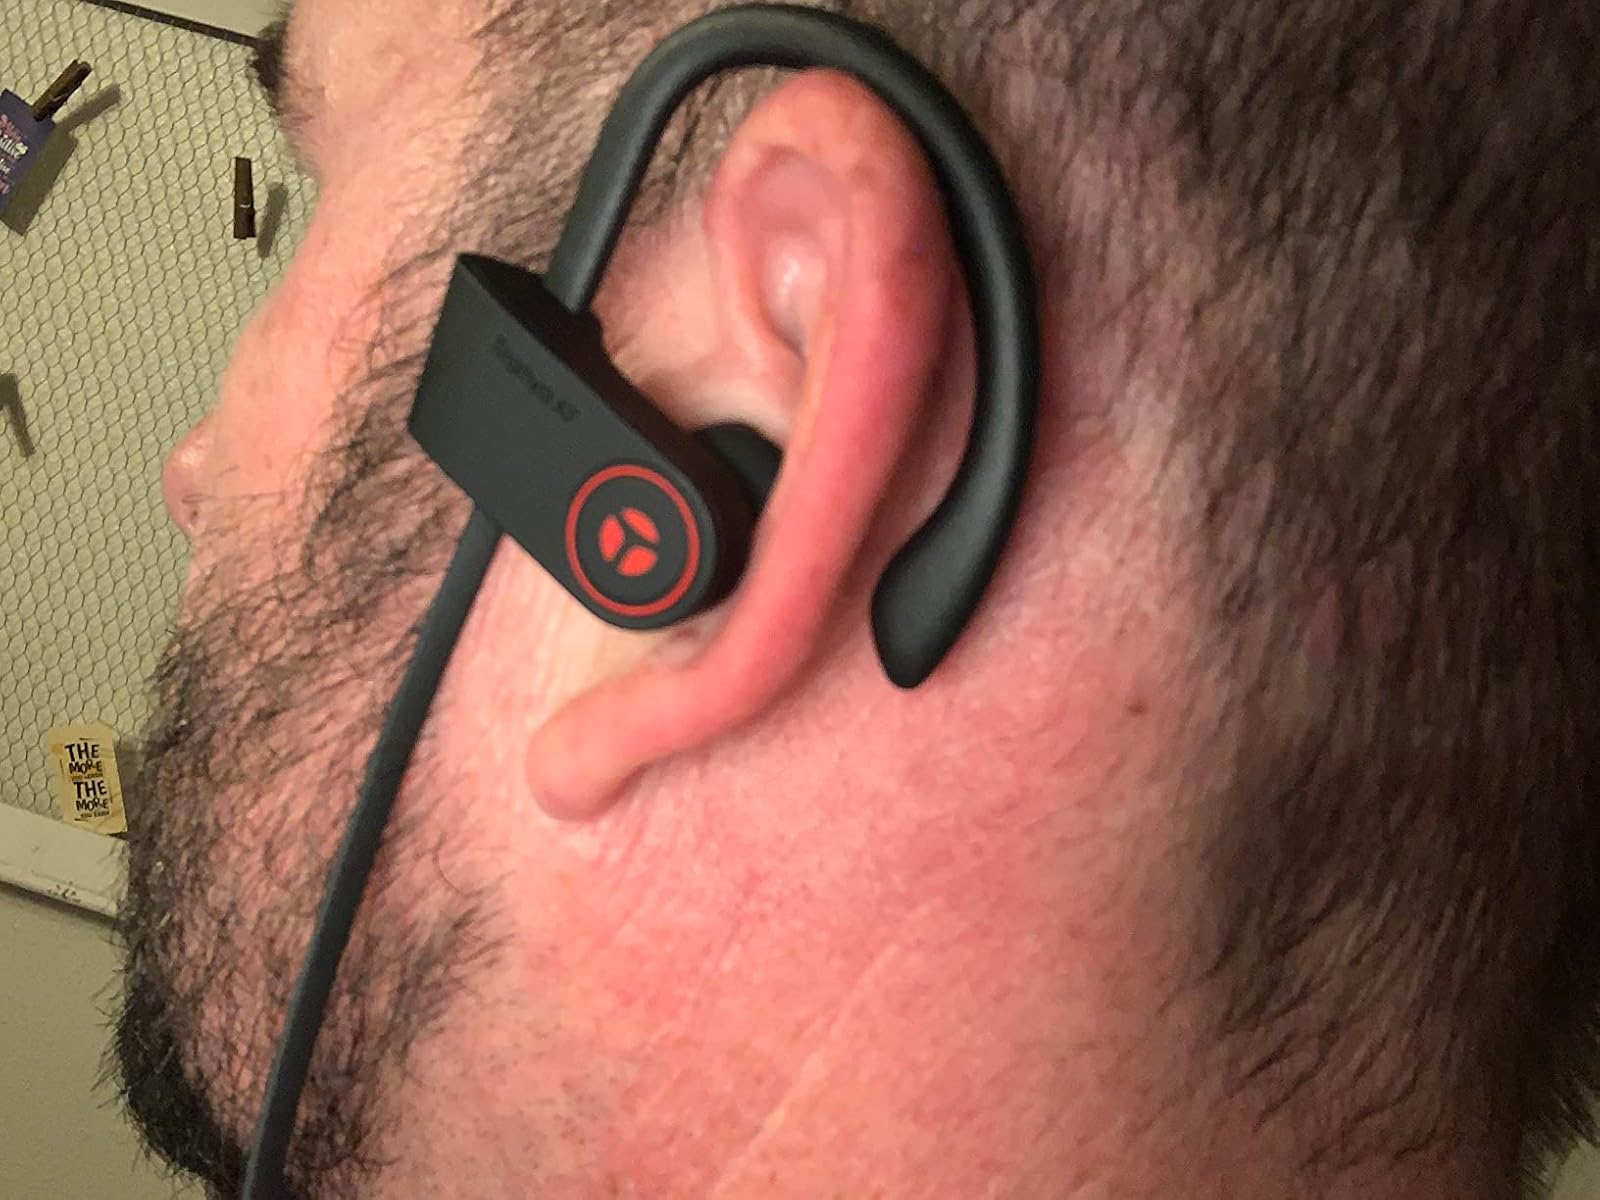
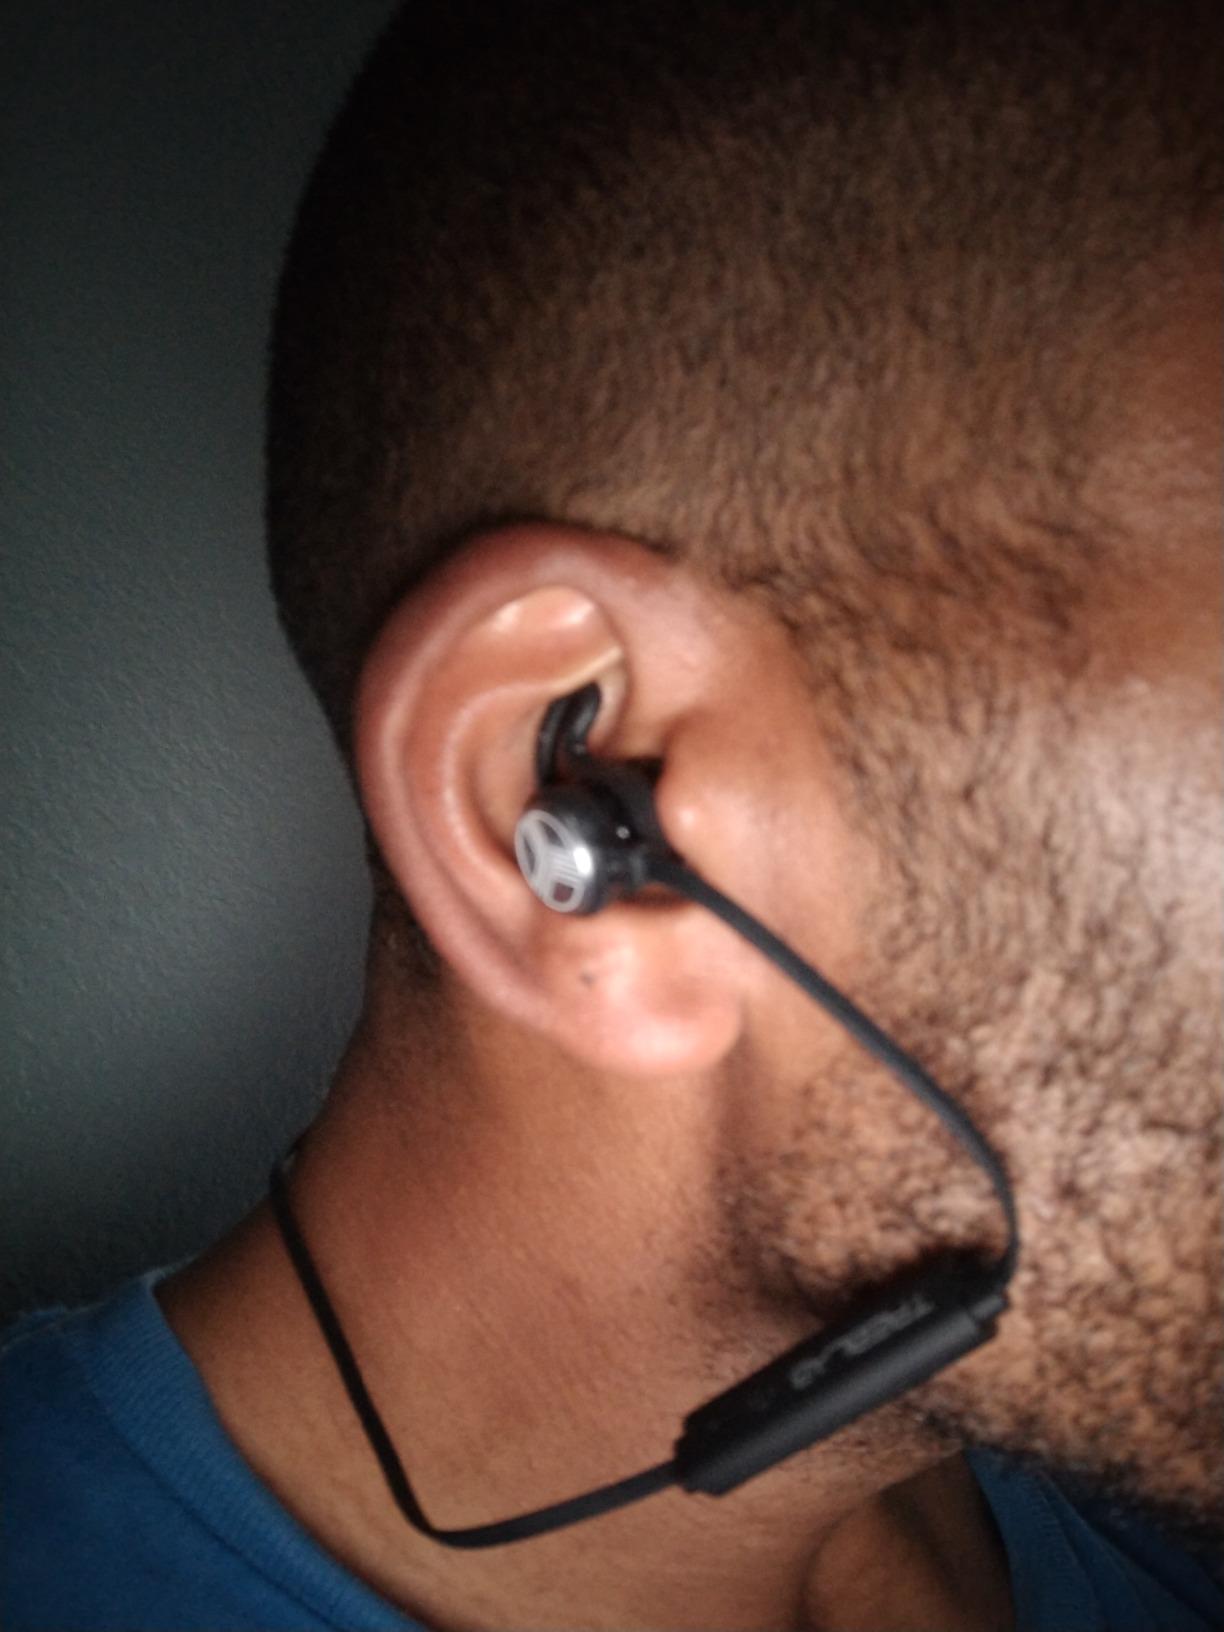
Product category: earbuds
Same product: no